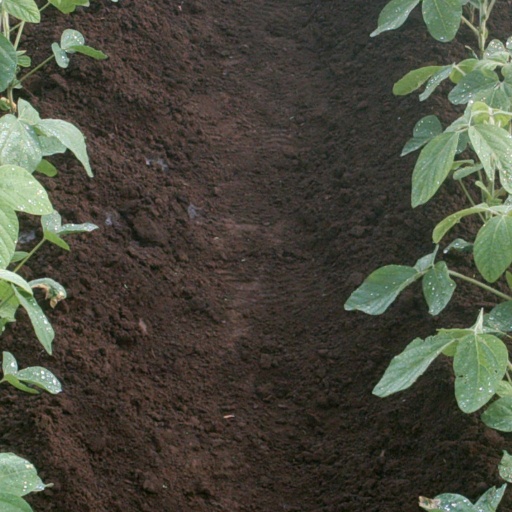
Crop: soybean